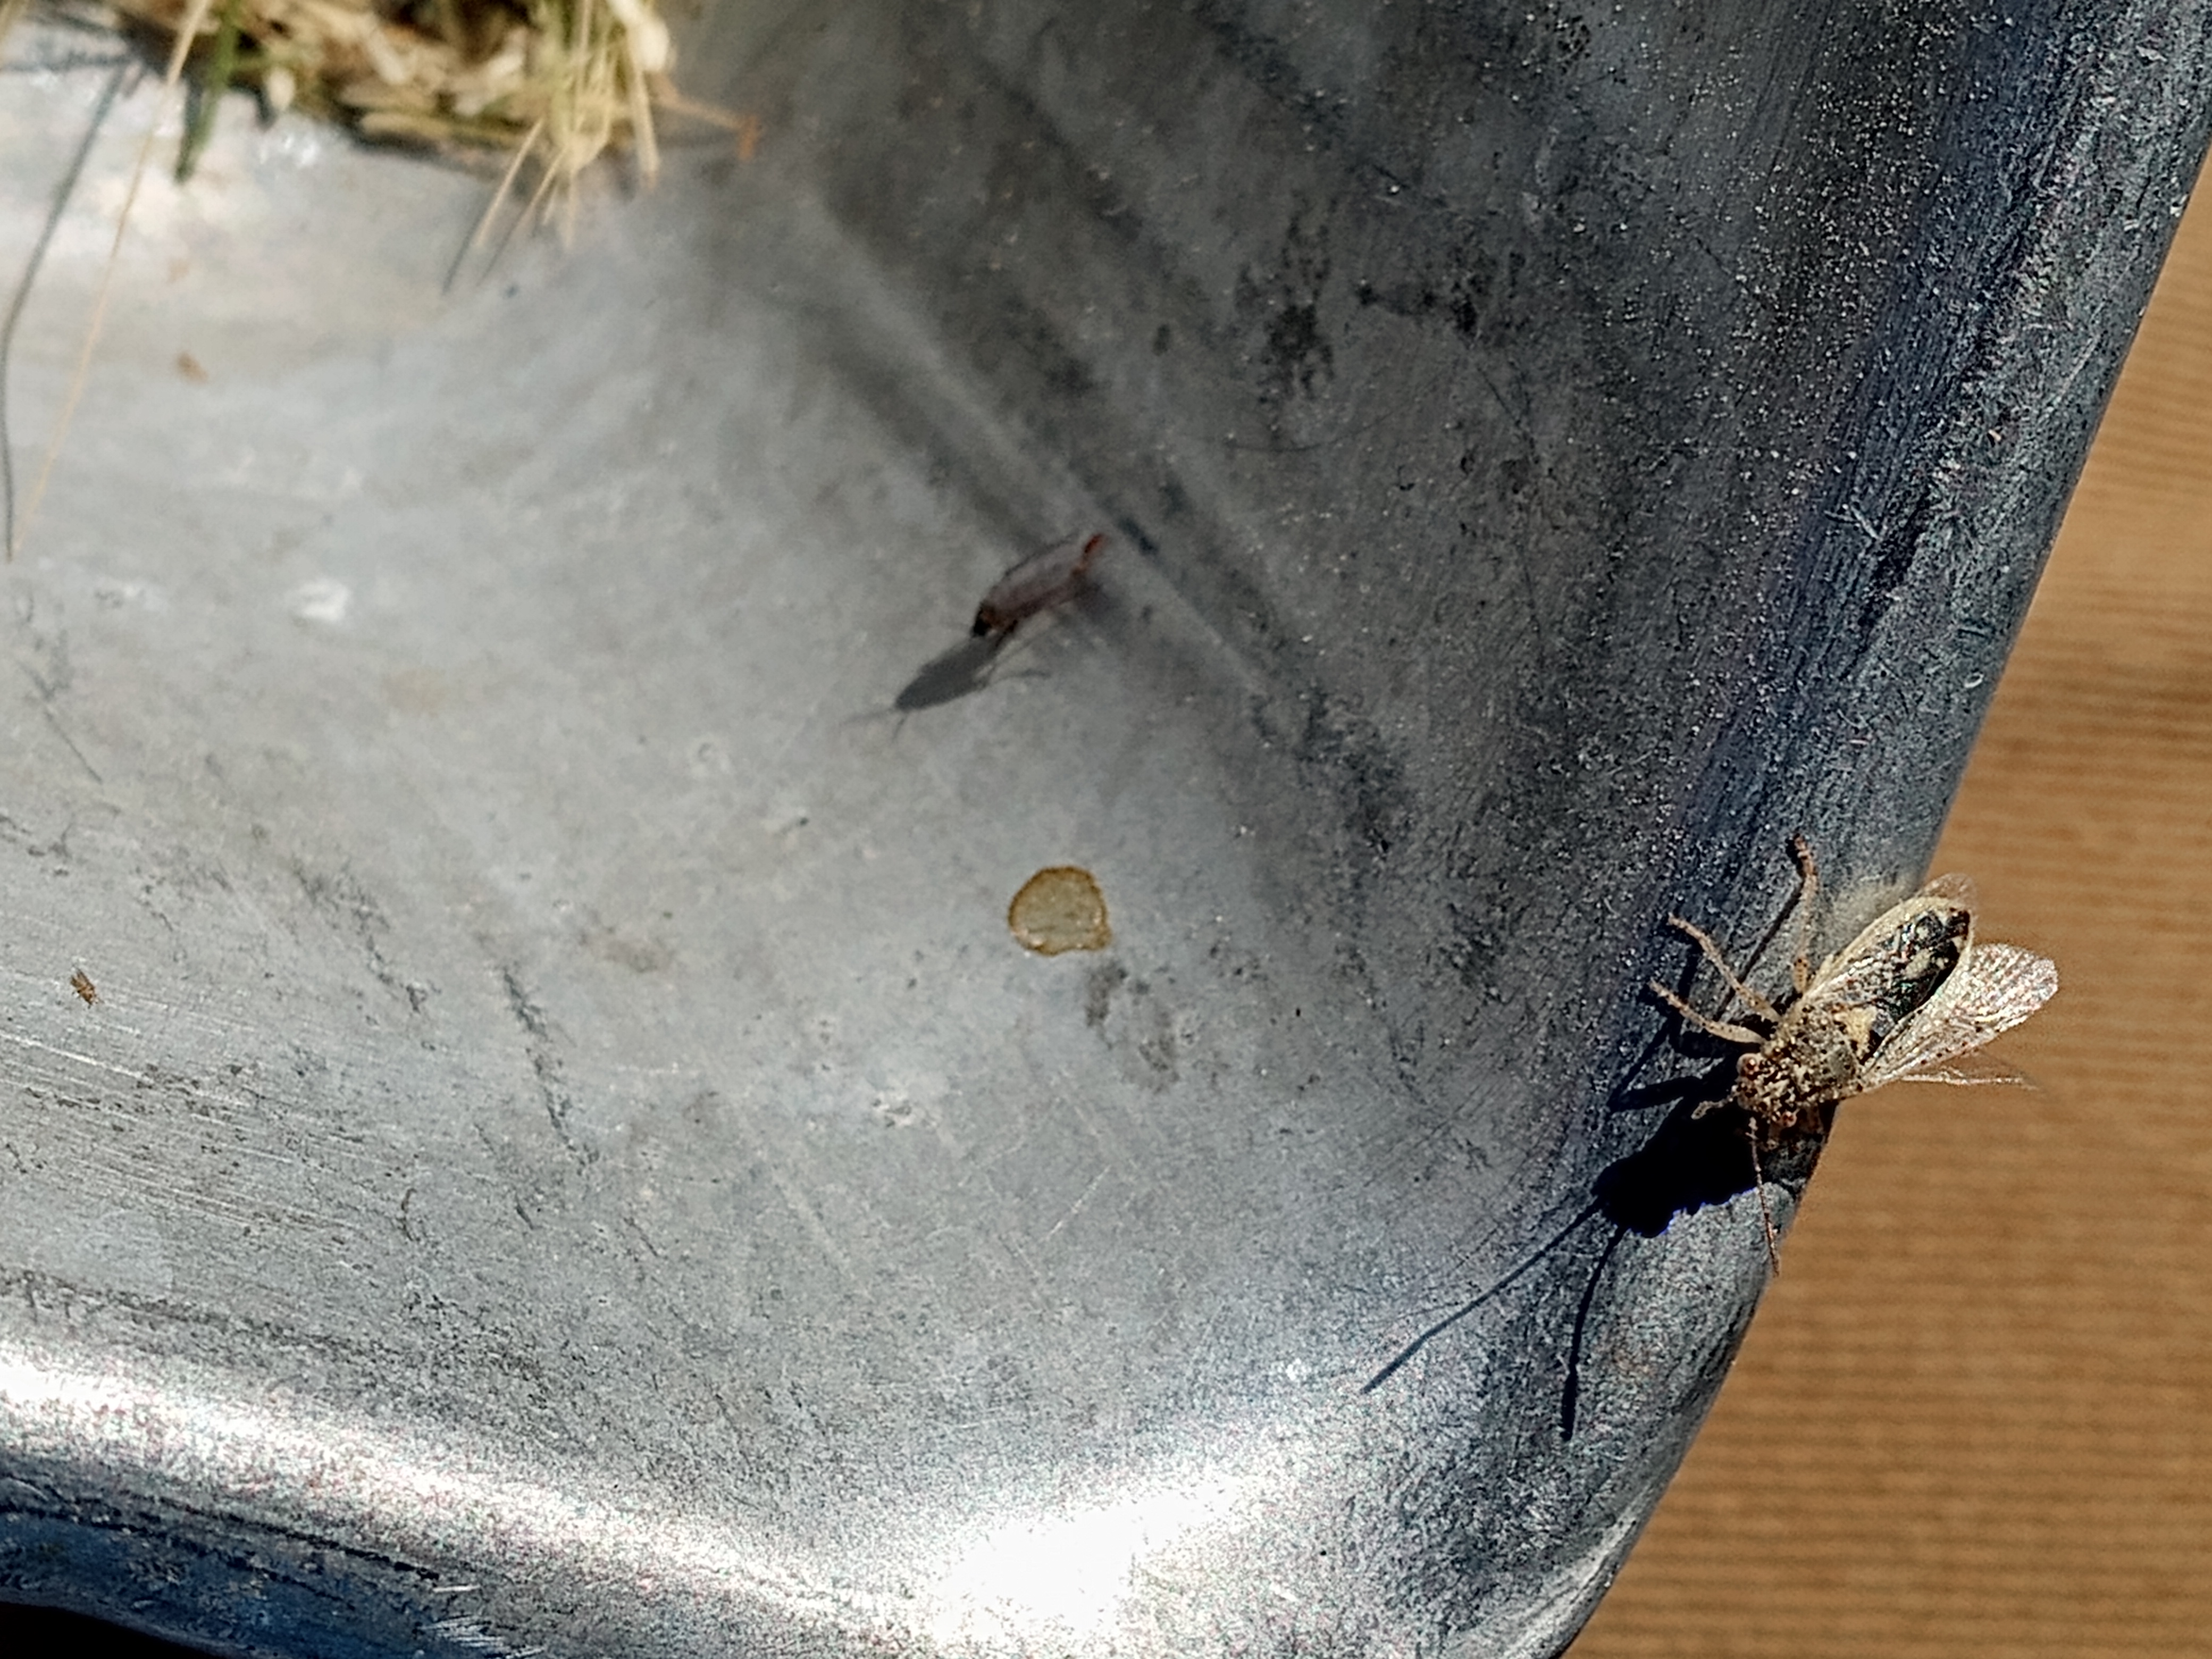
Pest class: occasional_pest